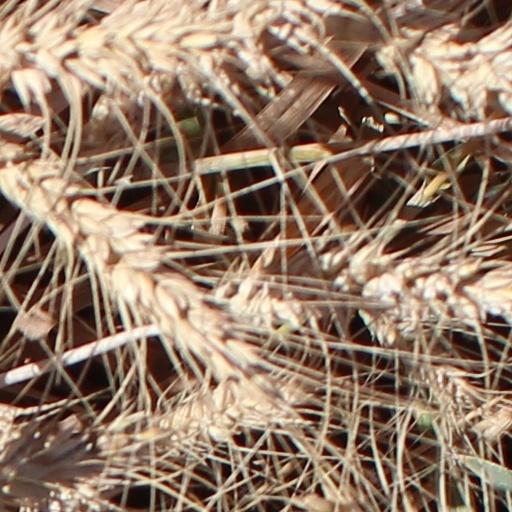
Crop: wheat